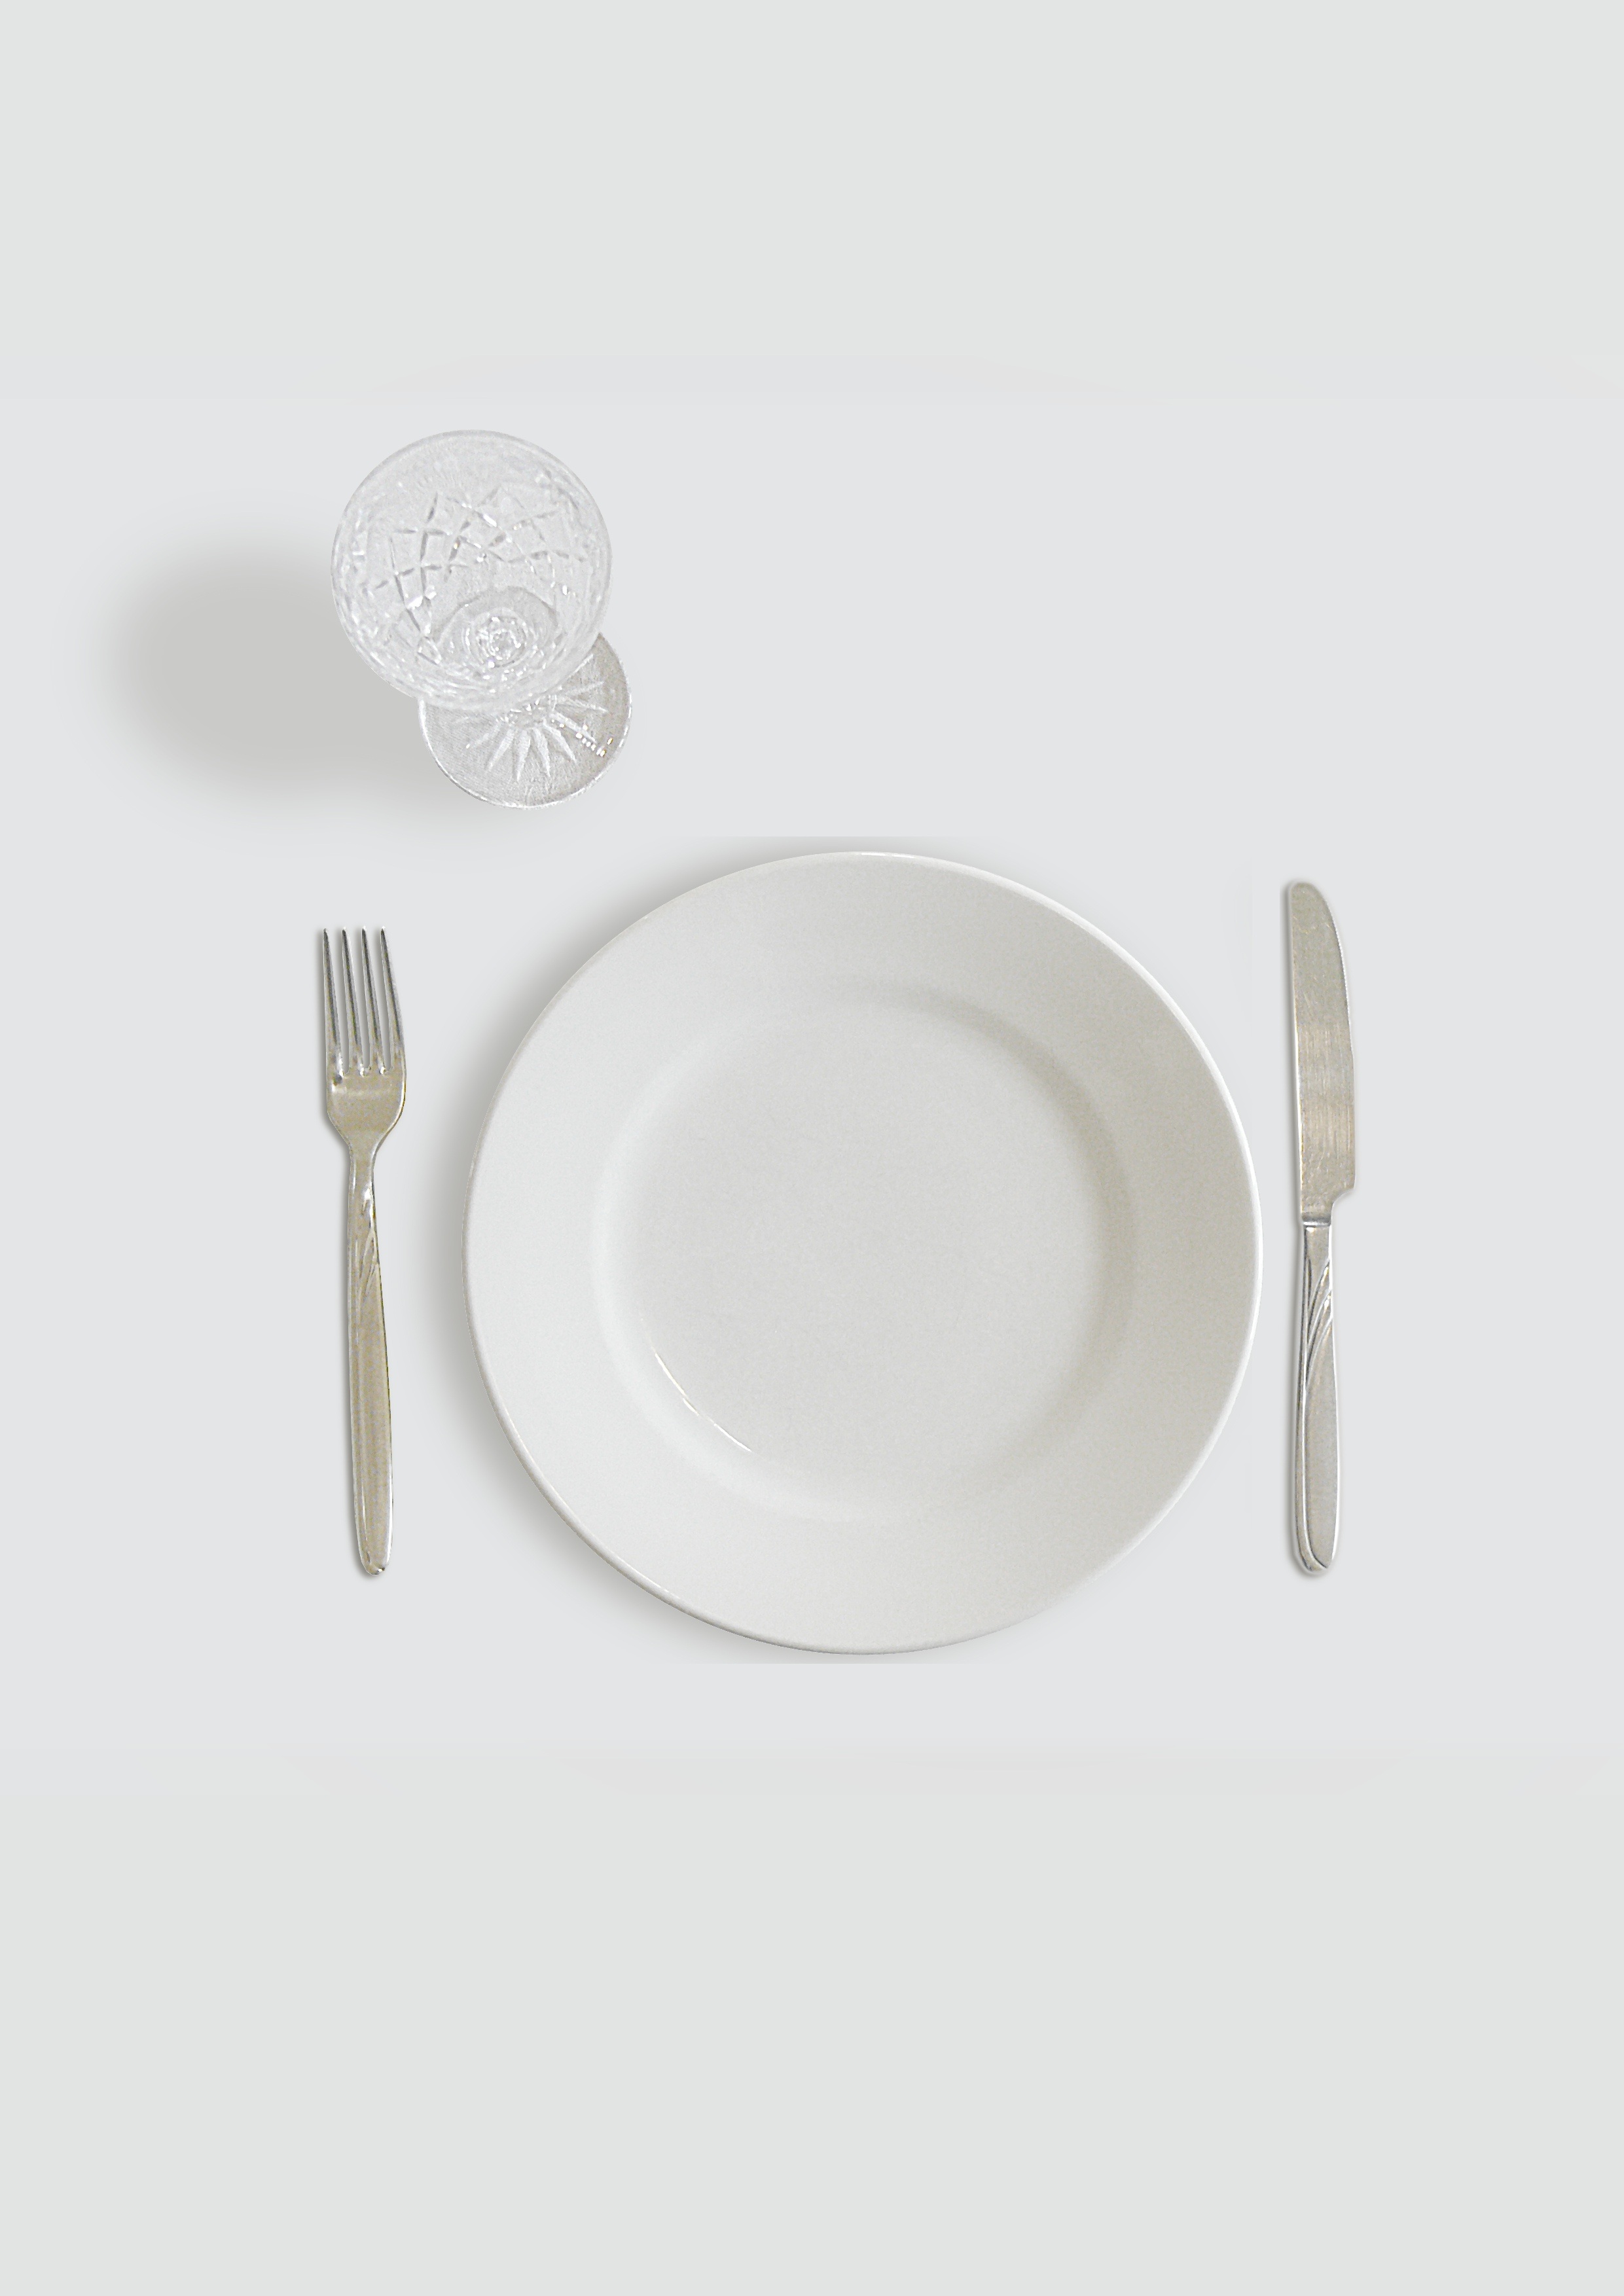
table, fork, white, glass, ceramic, plate, tableware, material, knife, dishes, porcelain, stemware, dishware, plate empty